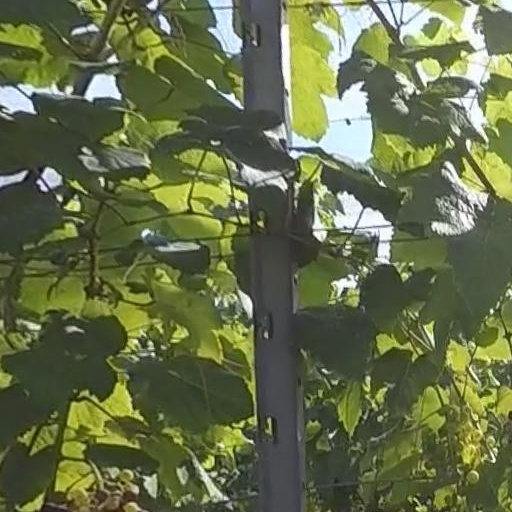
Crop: grape